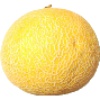
Label: Cantaloupe 1